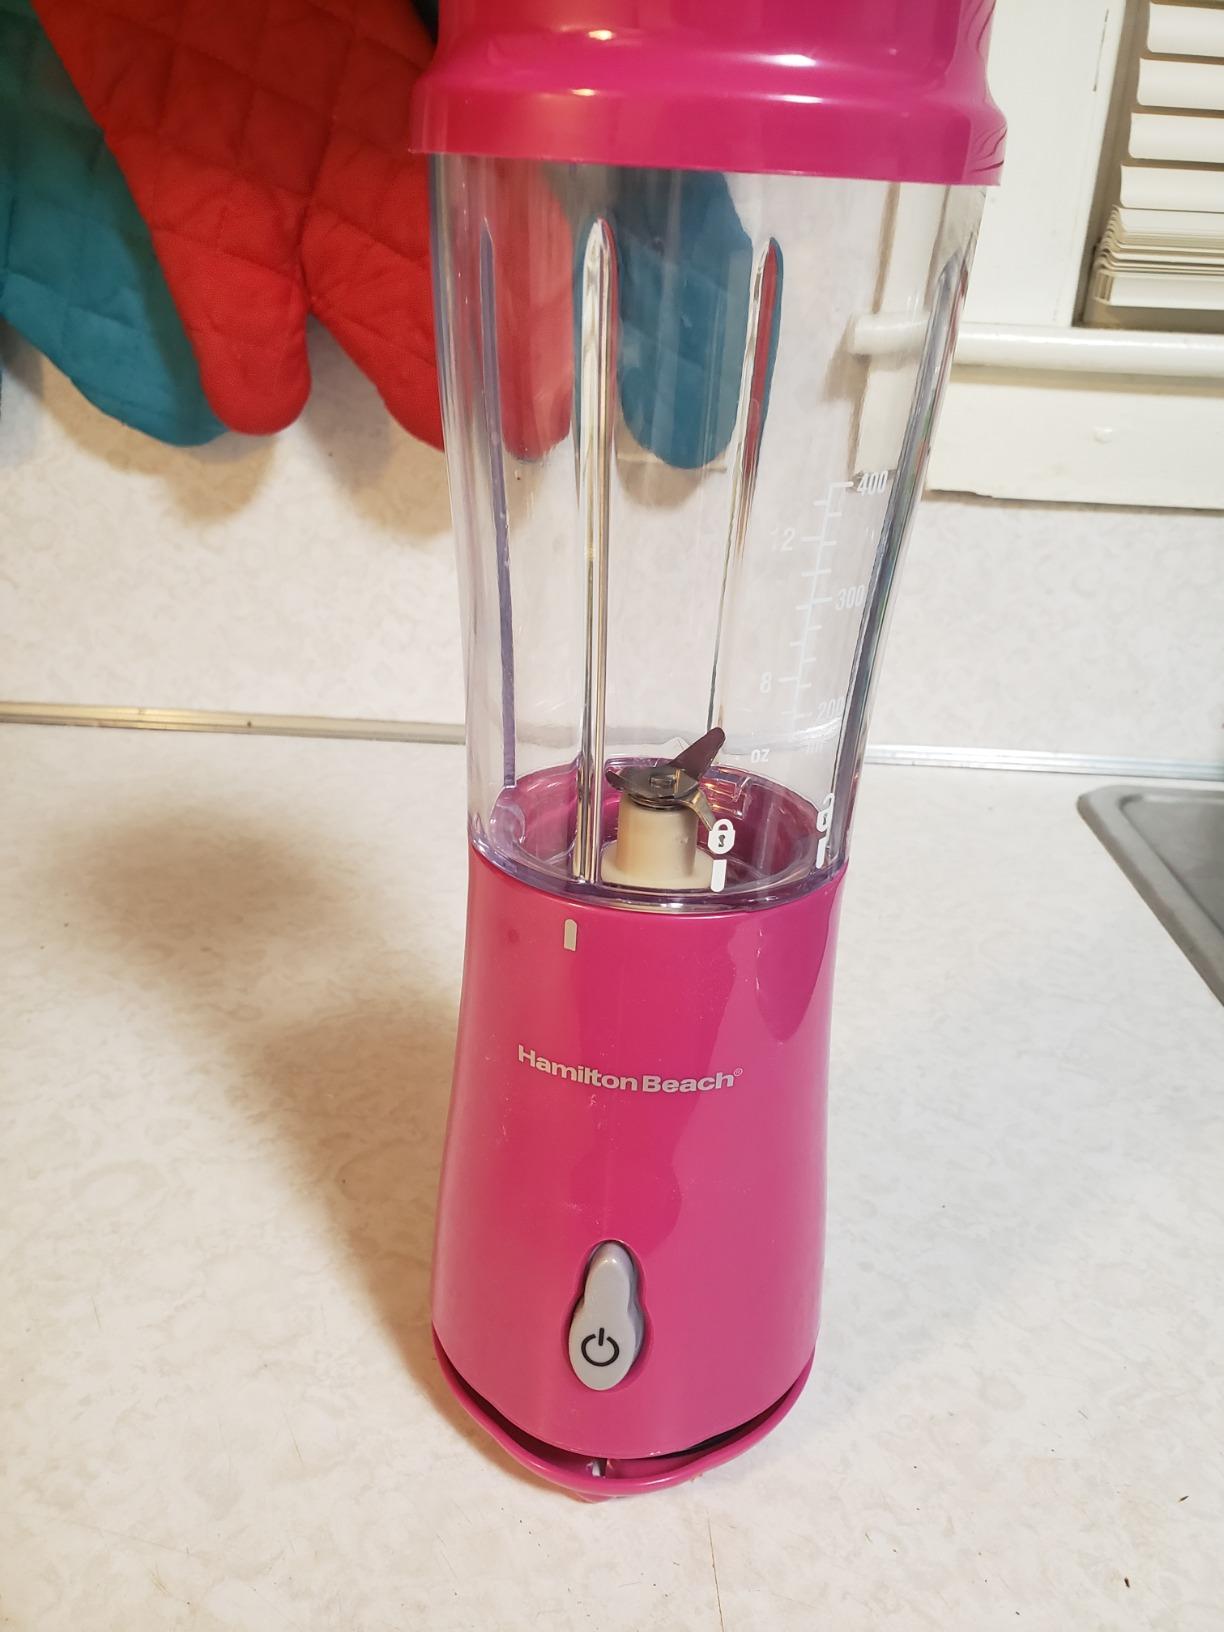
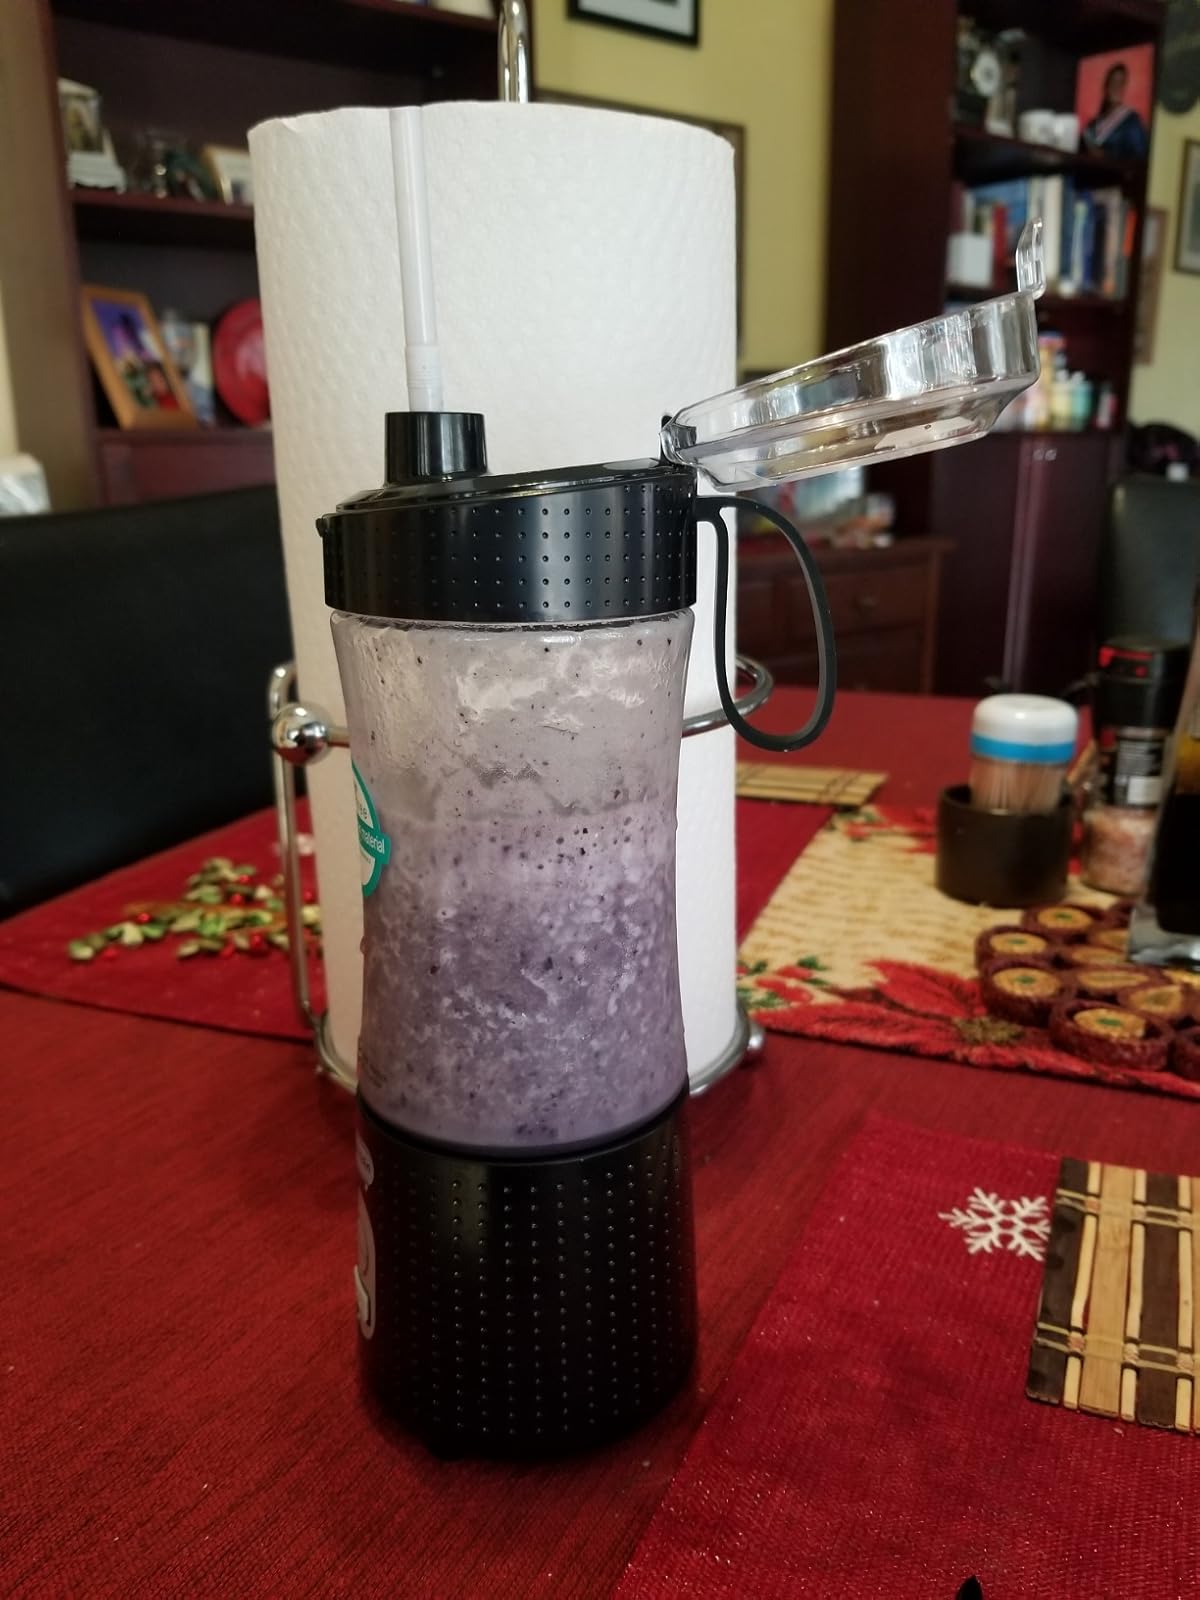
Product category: items_blender
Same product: no